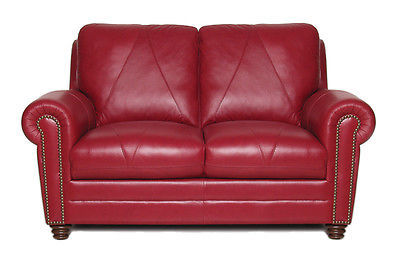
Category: sofa